Caerleon railway station

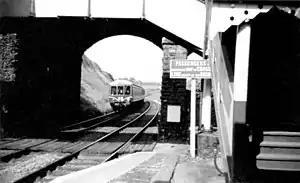
Station in 1959.

Caerleon railway station is a former station serving Caerleon on the east side of the city of Newport, Wales and a proposed future station as part of the South Wales Metro.